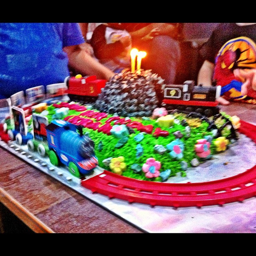
A small plastic train set rings the birthday cake
A birthday cake with a train going around the perimeter.
A green and brown birthday cake with frosting flowers and a toy train set surrounding it.
A cake is designed with a train theme.
A toy train on red and white tracks with cake in the middle.